Alba de Céspedes

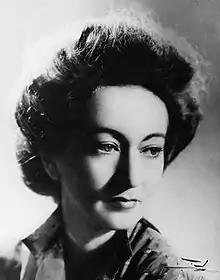

Alba de Céspedes y Bertini (11 March 1911 – 14 November 1997) was a Cuban-Italian writer.